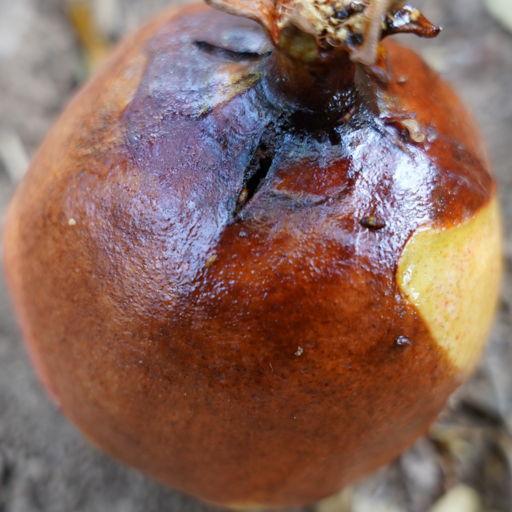
Label: Ectomyelois ceratoniae